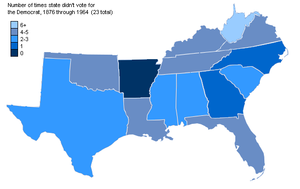
En politique américaine, l'expression Solid South ou Southern bloc désigne les États du Sud des États-Unis fermement attachés au vote démocrate après la Guerre de Sécession mais ayant basculés du côté républicain après la signature par le président démocrate Lyndon Johnson des Civil Rights Act et Voting Rights Act dans le cadre du mouvement des droits civiques.